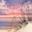
Label: sea